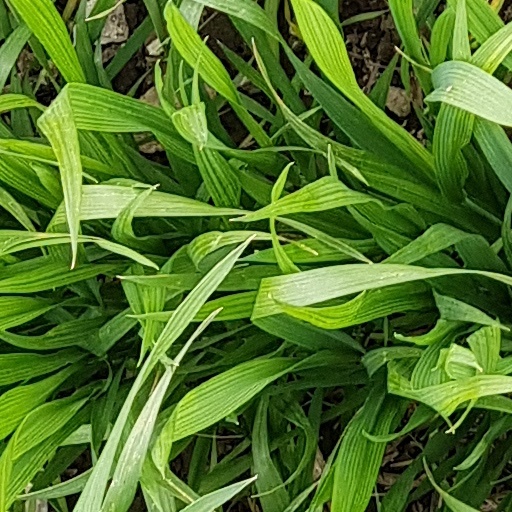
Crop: wheat